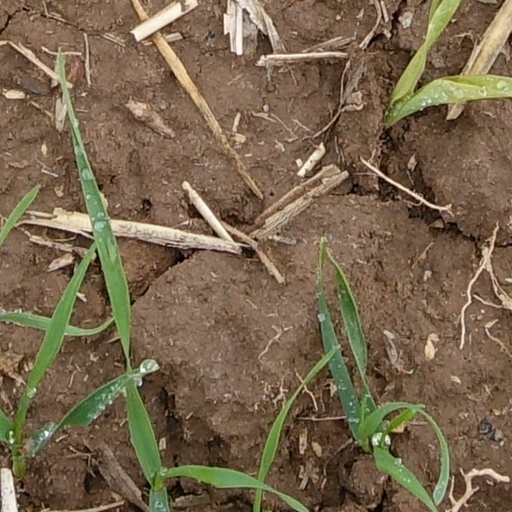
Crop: wheat